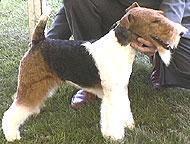
wire-haired_fox_terrier